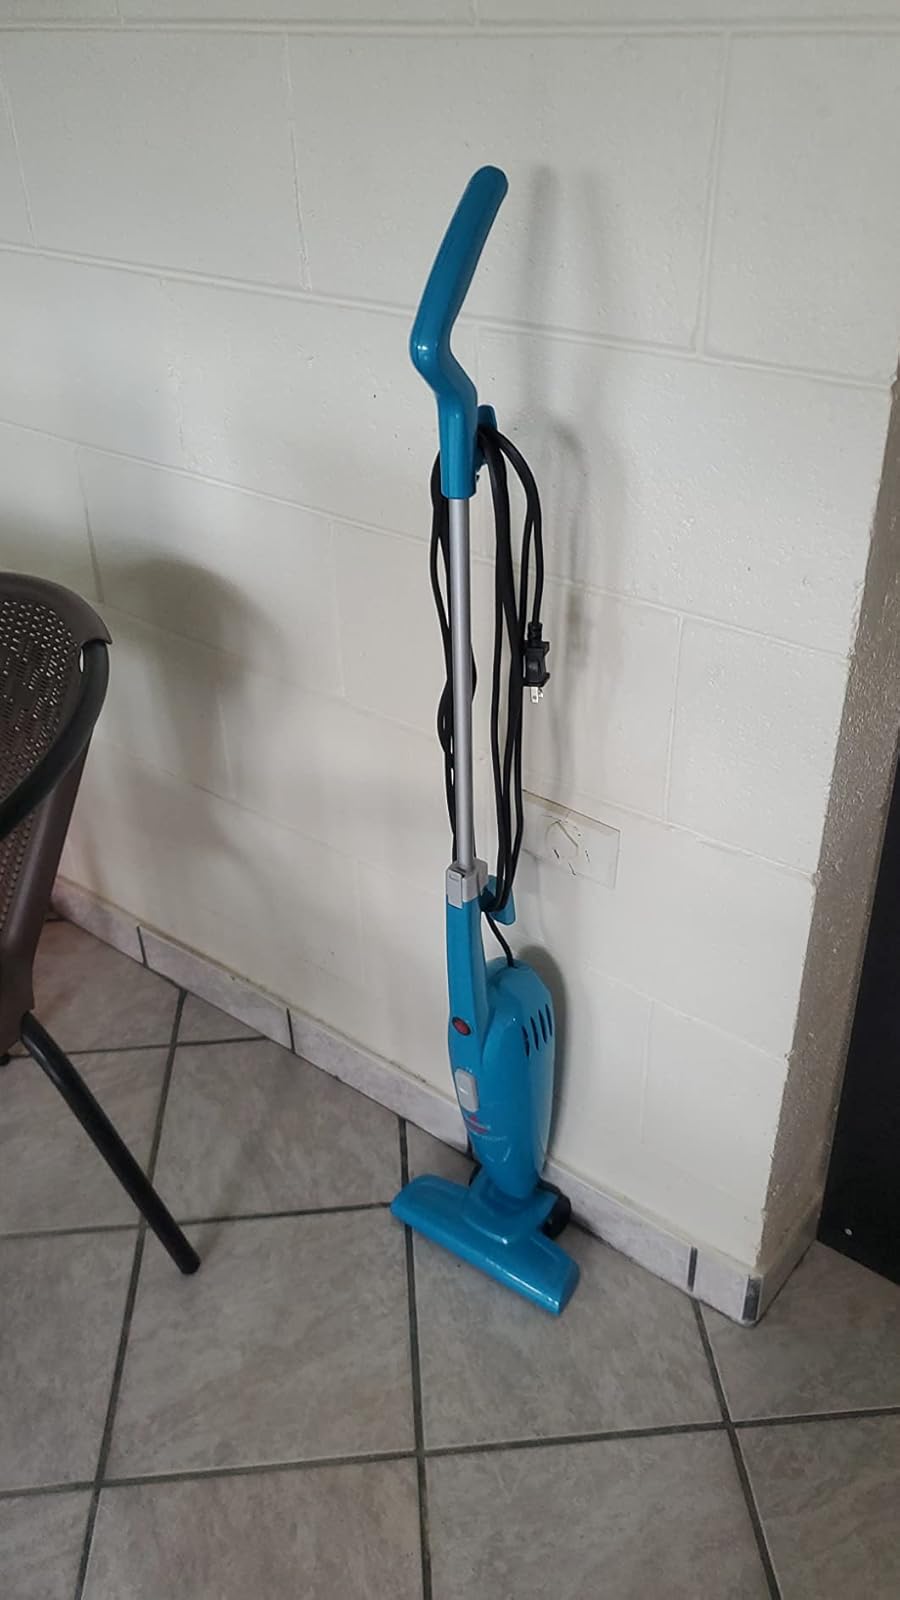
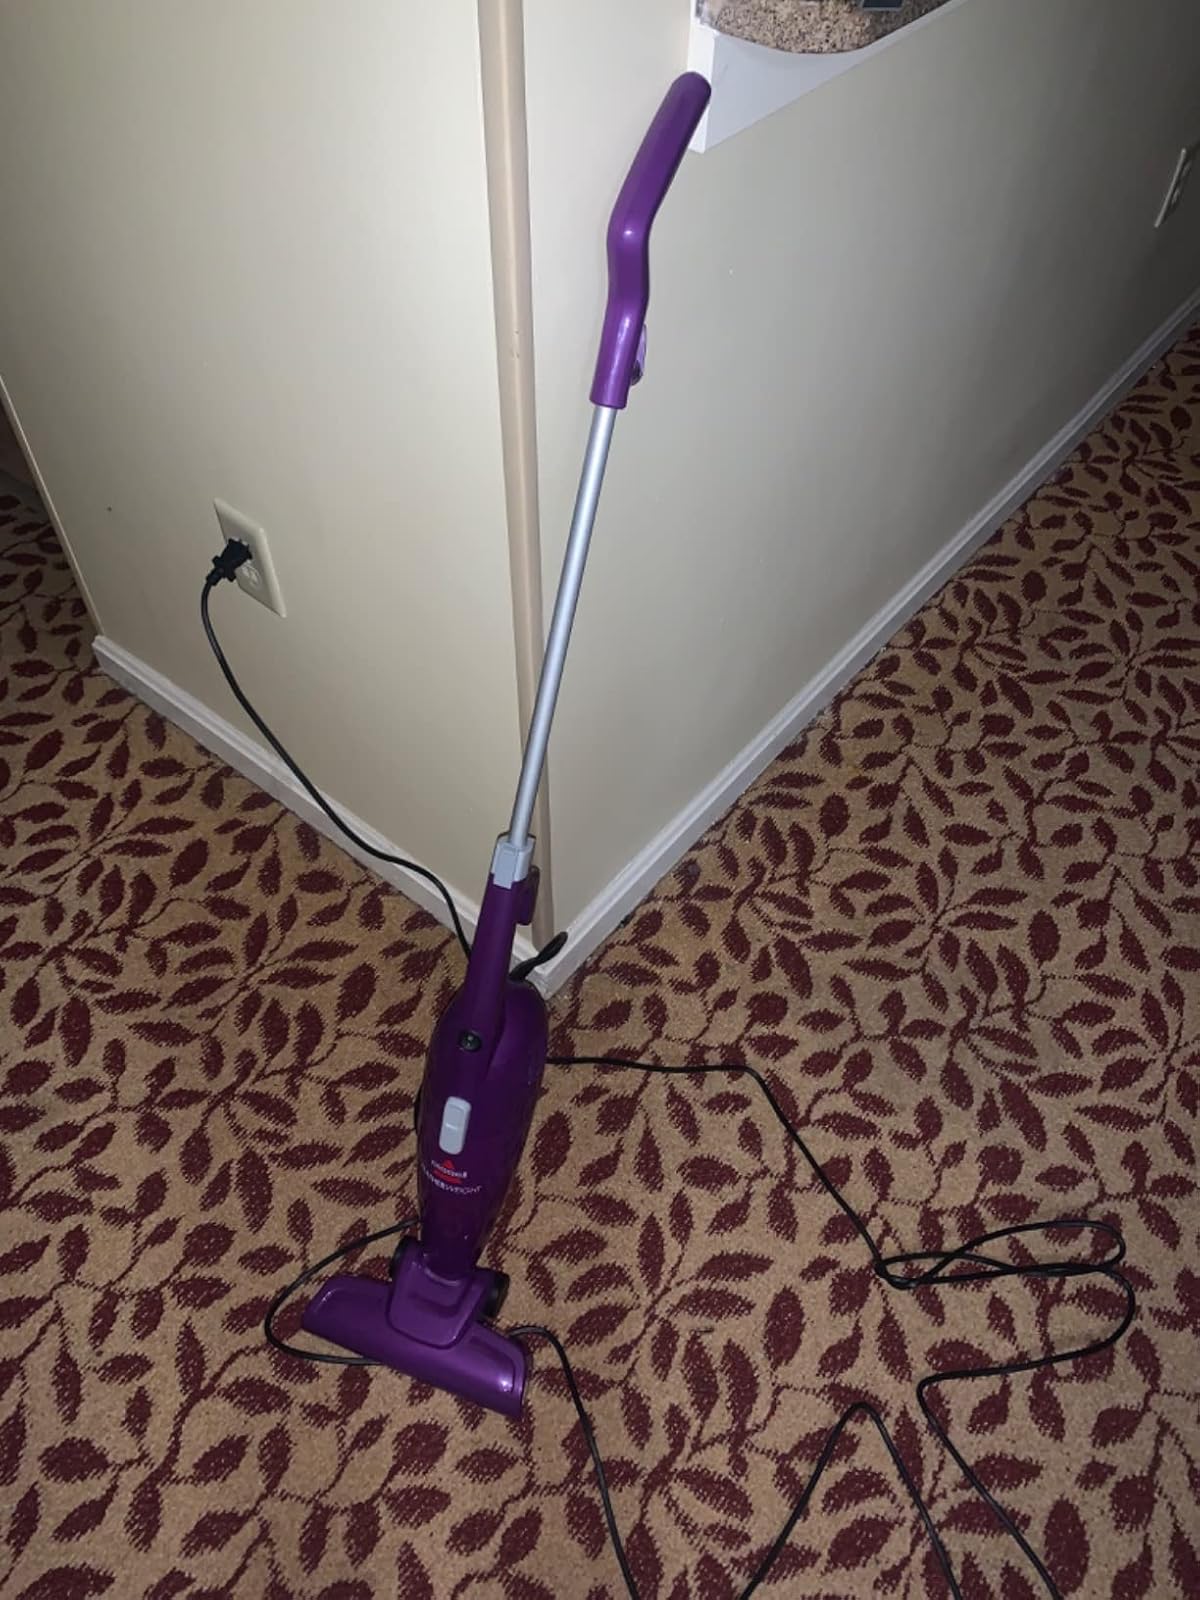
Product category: items_vacuum
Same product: no